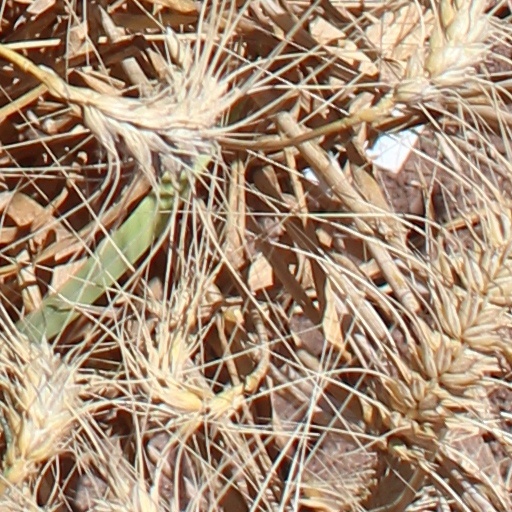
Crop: wheat